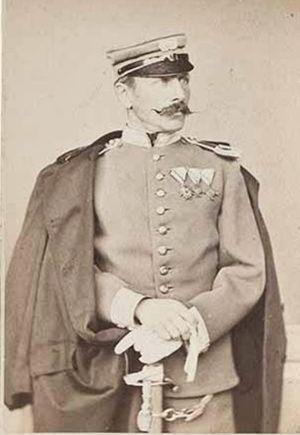
La famille de Parseval est une famille subsistante de la noblesse française, originaire du Perche, puis établie à Paris, anoblie par la charge de conseiller secrétaire du roi. Elle a formé plusieurs branches dont l'une s'est établie en Bavière après la Révolution française de 1789.